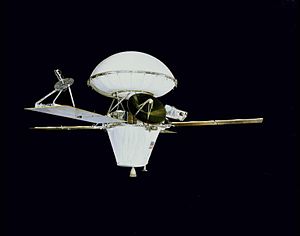
Viking 1
Viking 1 var det første af to rumfartøjer sendt til Mars som en del af NASAs Viking program.